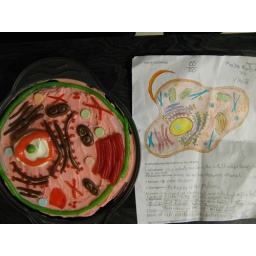
A cake in the shape of an animal cell